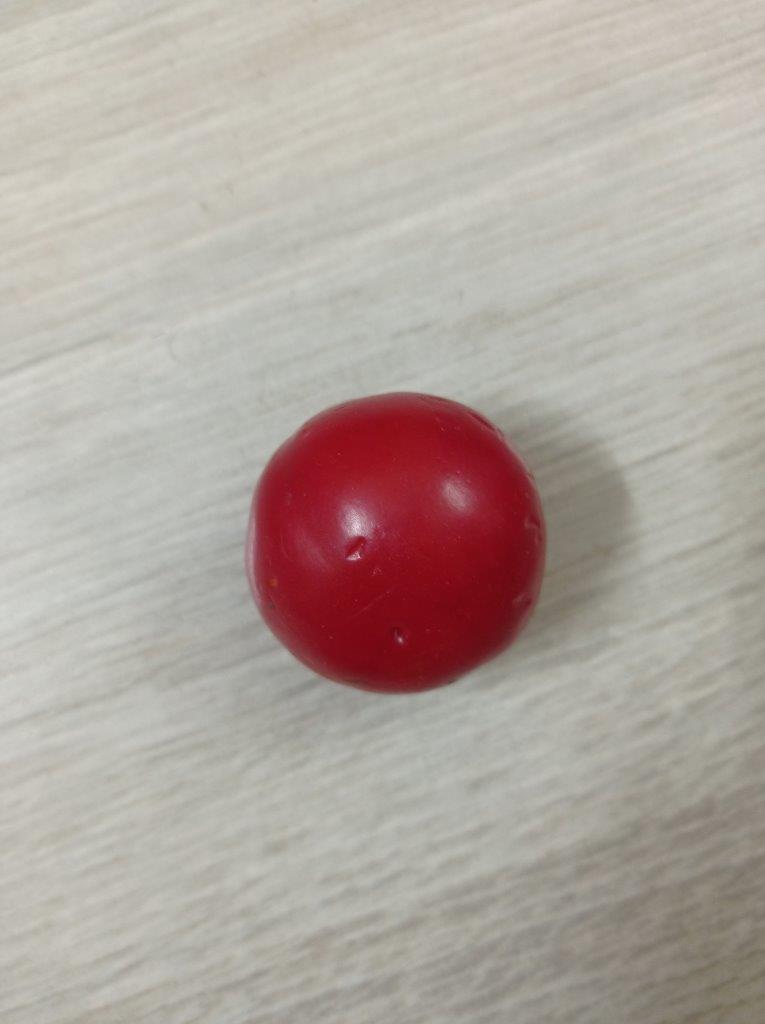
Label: Fresh